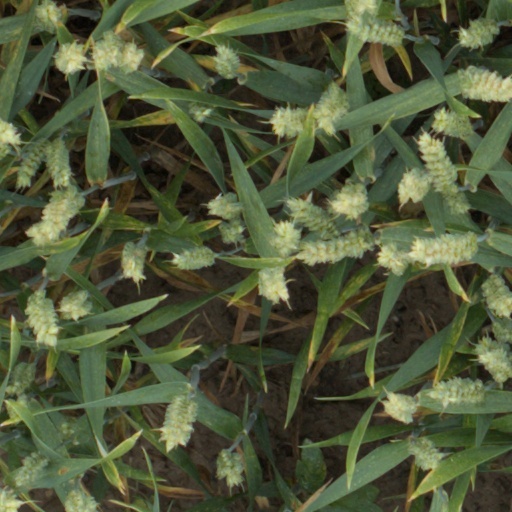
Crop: wheat